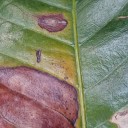
Label: Phoma